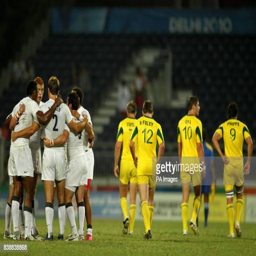
huddle up as australia walk away during day